Legacy Motor Club

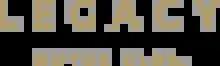
Logo of Legacy Motor Club used from 2023 to 2024.

On January 11, 2023, the team announced the rebranding of the organization to Legacy Motor Club, marking the first time since the founding of NASCAR in 1949 that the Petty family has not had their name on a team in NASCAR's top series. On February 18, Petty announced that Johnson had taken control of the team's day-to-day operations, leaving him without decision-making power. On May 3, the team announced it will switch manufacturers from Chevrolet to Toyota in 2024. On July 26, Cal Wells was appointed as the team's CEO. On August 25, Bill Scott was promoted from Executive Vice President & General Counsel to COO. On October 10, Matt Kenseth was named the team’s Competition Advisor.